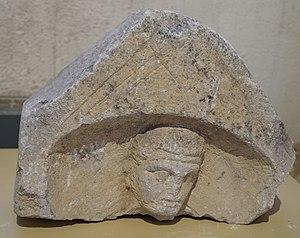
présenté au musée de Toul, N° d'inventaire 990 55.
Moutrot est une commune française située dans le département de Meurthe-et-Moselle en région Grand Est.